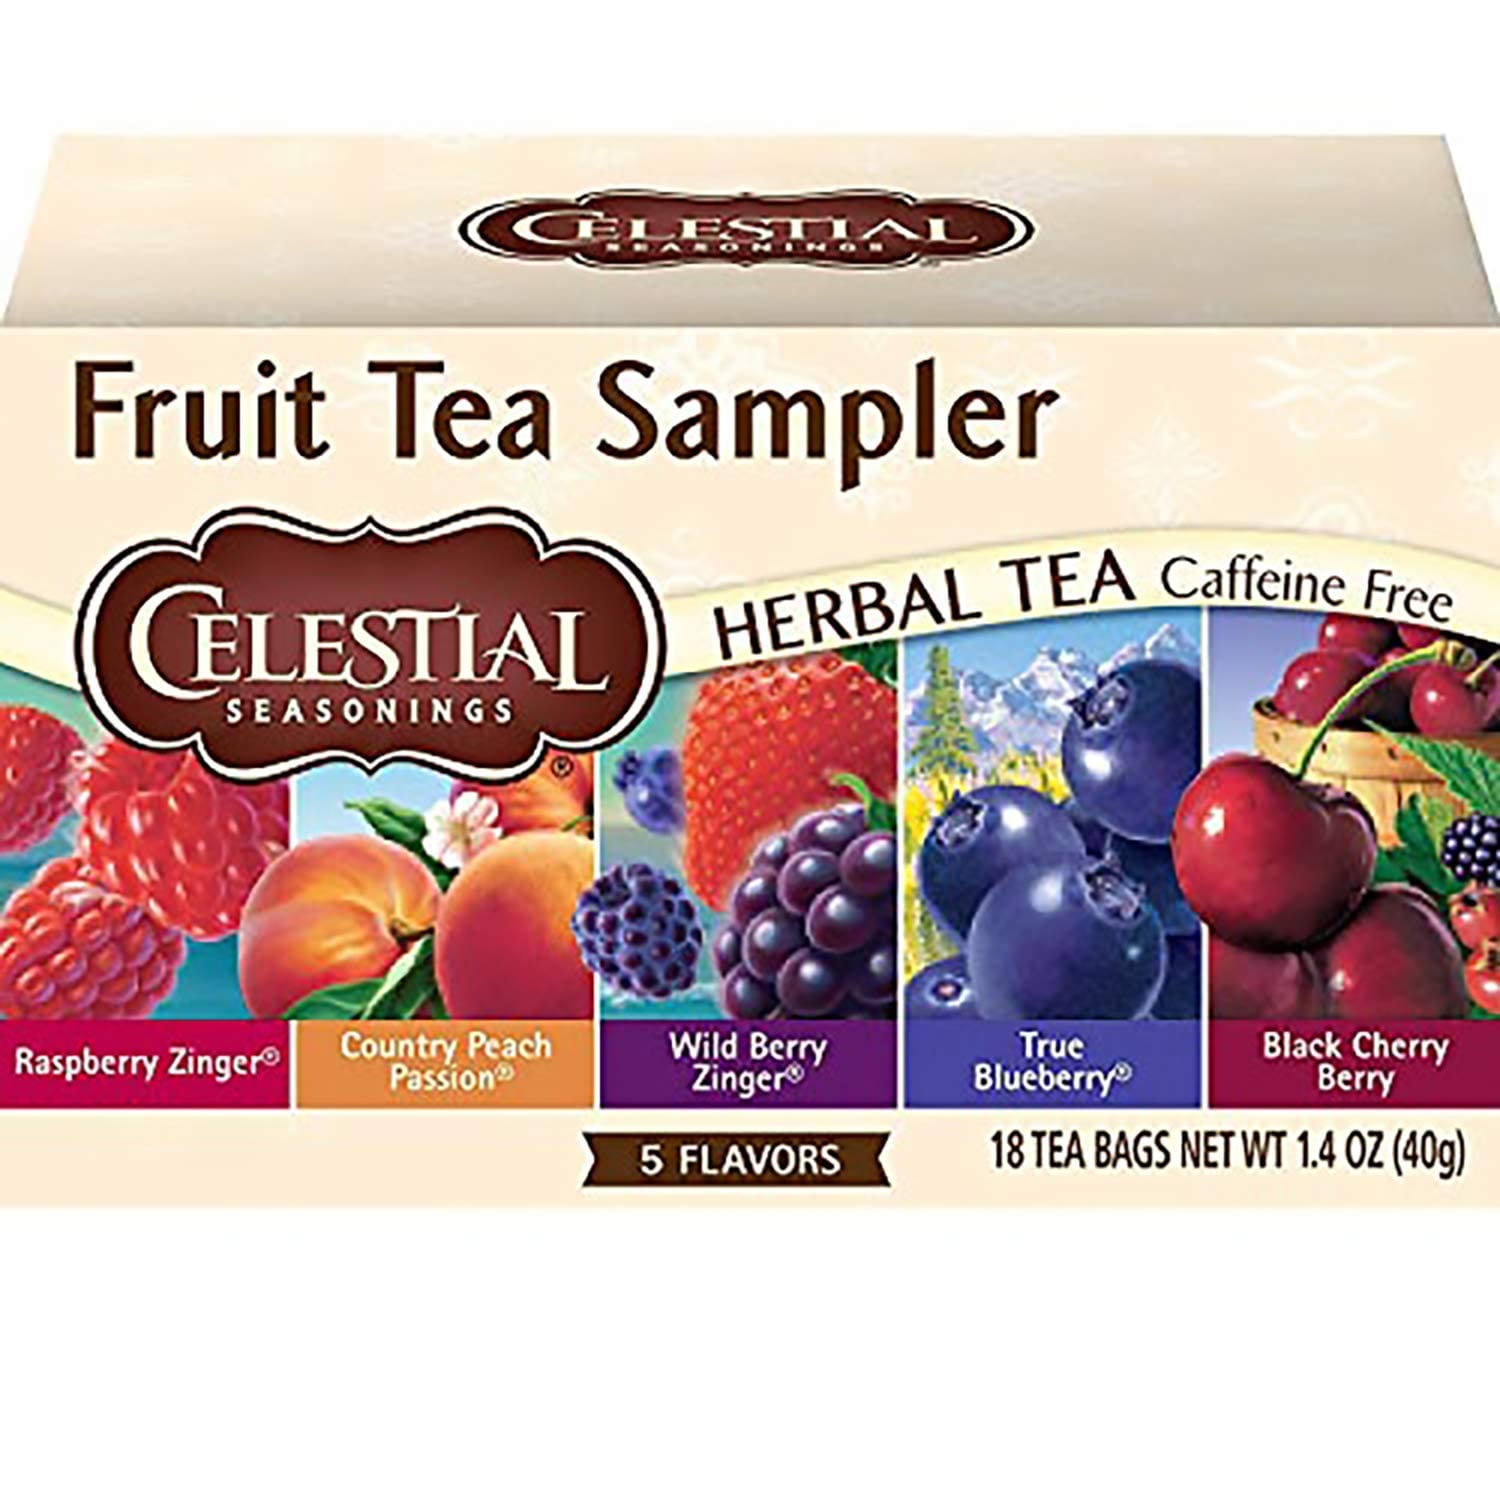
Item Name: Celestial Fruit Tea Sampler (6x18 Bag )
Bullet Point 1: 100% Natural
Bullet Point 2: Caffeine Free
Value: 6.0
Unit: Count

Price: 3.39